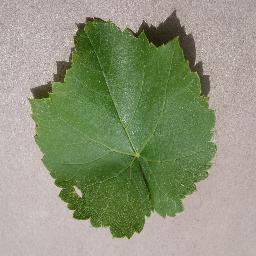
Label: Grape___healthy